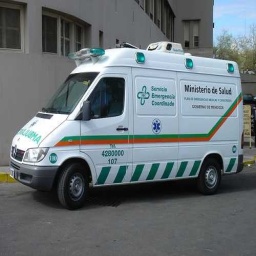
Label: ambulance